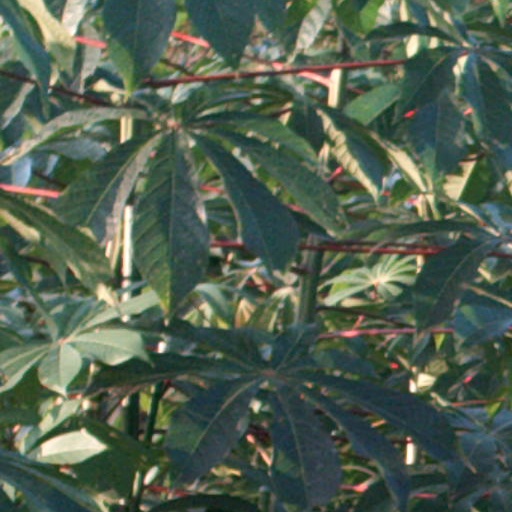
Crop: cassava